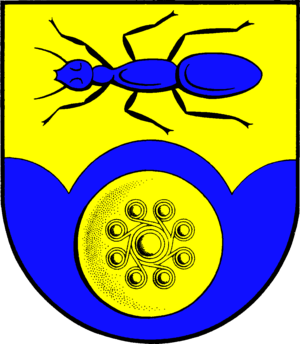
Brekendorf
Coat of arms of Brekendorf
Brekendorf er en kommune og en by i det nordlige Tyskland, beliggende i Amt Hüttener Berge i den østlige del af Kreis Rendsborg-Egernførde. Kreis Rendsborg-Egernførde ligger i den centrale del af delstaten Slesvig-Holsten.